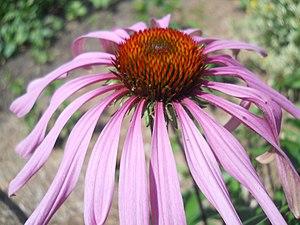
Echinacea est un genre de plantes de la famille des Astéracées qui comprend 11 taxons tous originaires d'Amérique du Nord. Trois espèces sont très connues pour leur réputation en herboristerie et leur usage ethnobotanique : Echinacea angustifolia, Echinacea purpurea et Echinacea pallida.